The Bachelor (American TV series) season 16

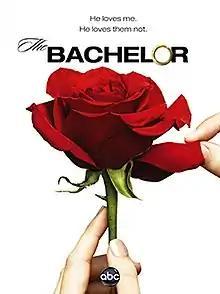
Promotional poster

The sixteenth season of ABC reality television series "The Bachelor" premiered on January 2, 2012. This show features a previous contestant from "The Bachelorette", a winemaker and owner of Envolve wines, from Sonoma, California, 29-year-old Ben Flajnik, who finished runner-up in the seventh season of the show featuring Ashley Hebert. This season returns with 25 women featured in the competition, excluding a senior citizen.